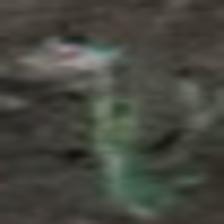
Label: single